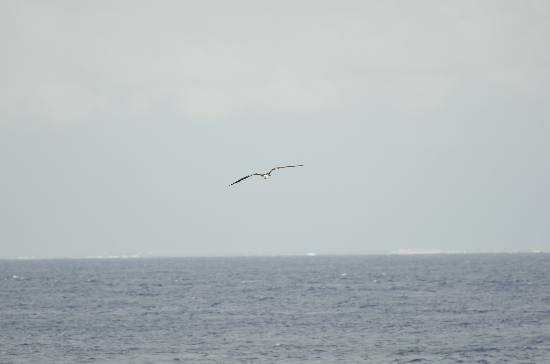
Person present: No